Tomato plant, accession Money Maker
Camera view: vertical (180 deg); turntable rotation: 0 degrees
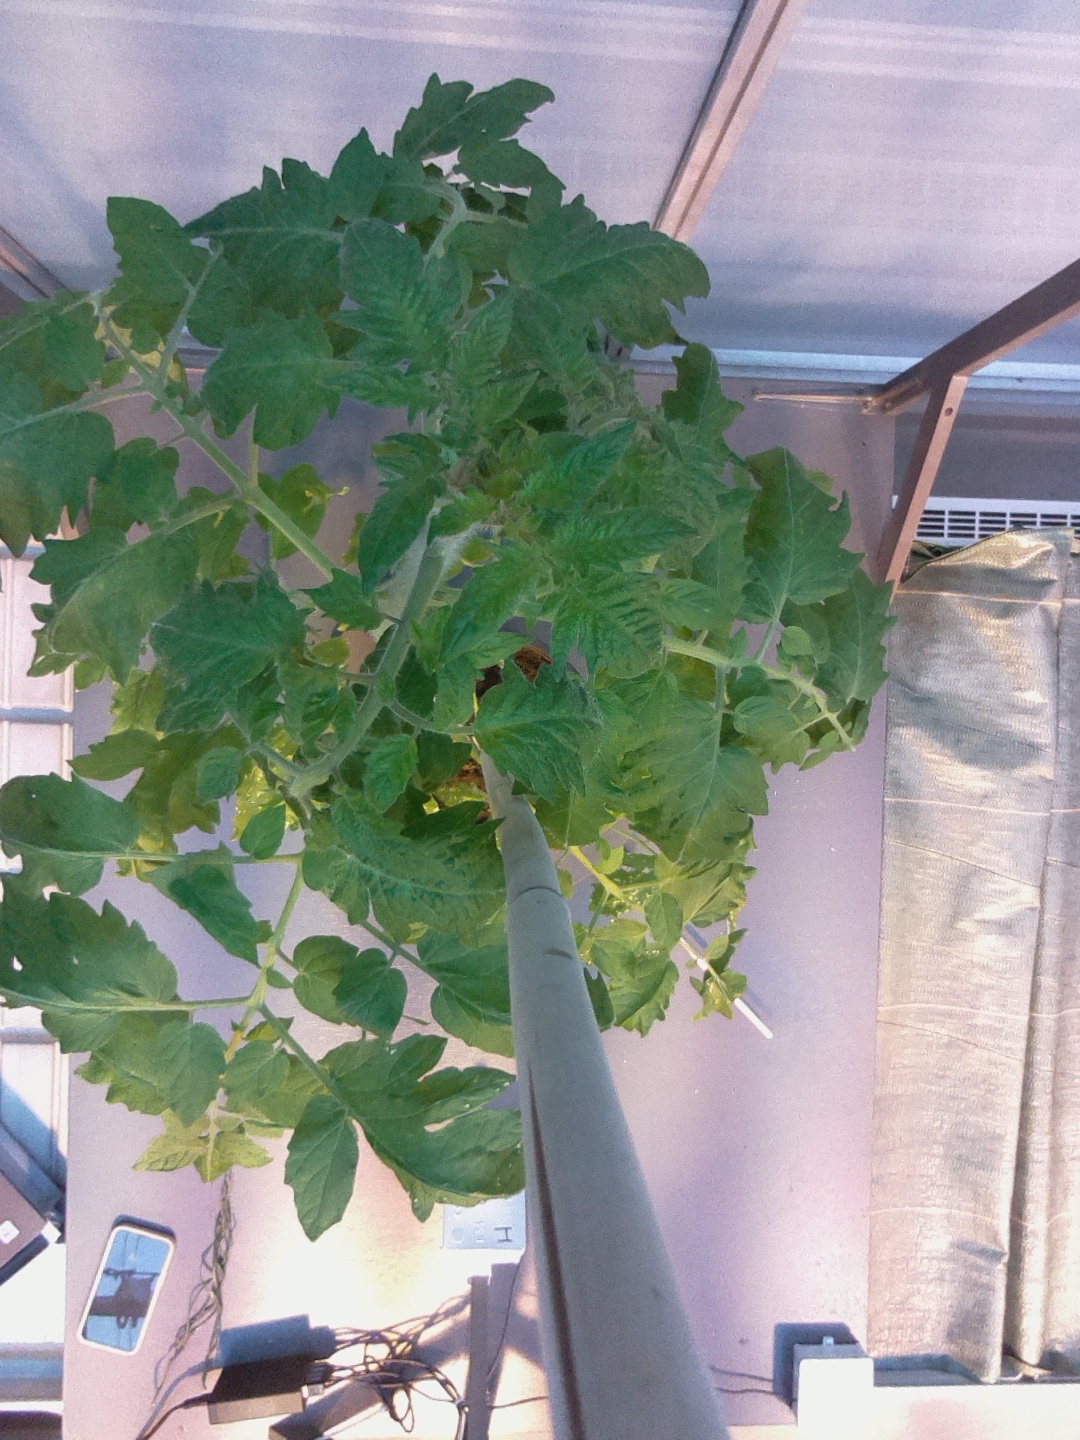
BBCH growth stage 60: First flowers open